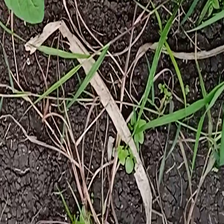
Weed species: Digitaria_SP_(Digitaria Sanguinalis )